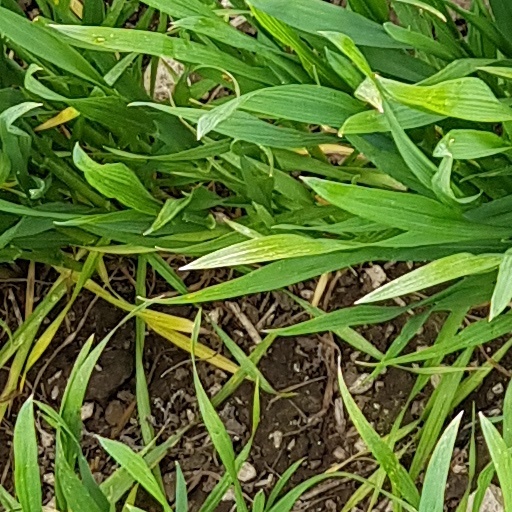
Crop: wheat